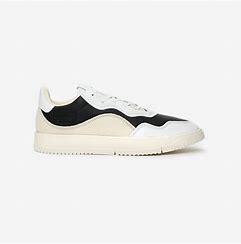
Brand: Adidas
Model: SC Premiere